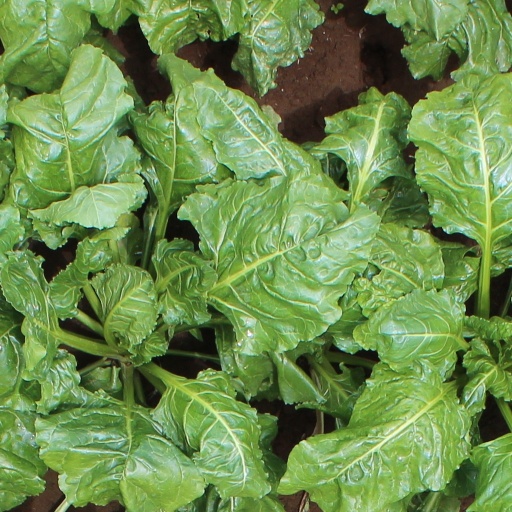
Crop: sugar beet